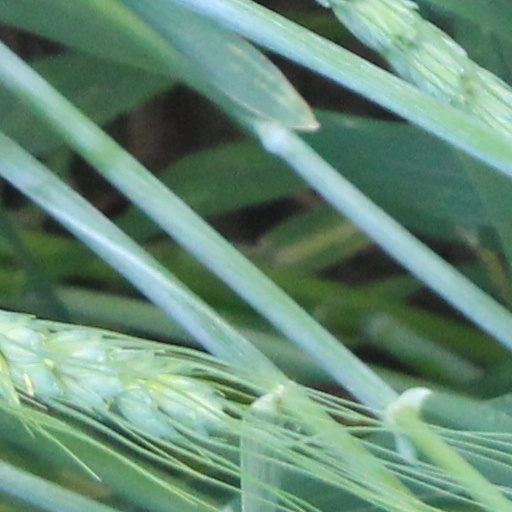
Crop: wheat